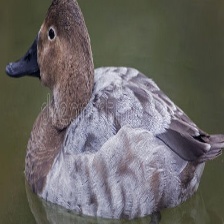
Species: CANVASBACK
Scientific name: AYTHYA VALISINERIA
ImageNet parent category: drake